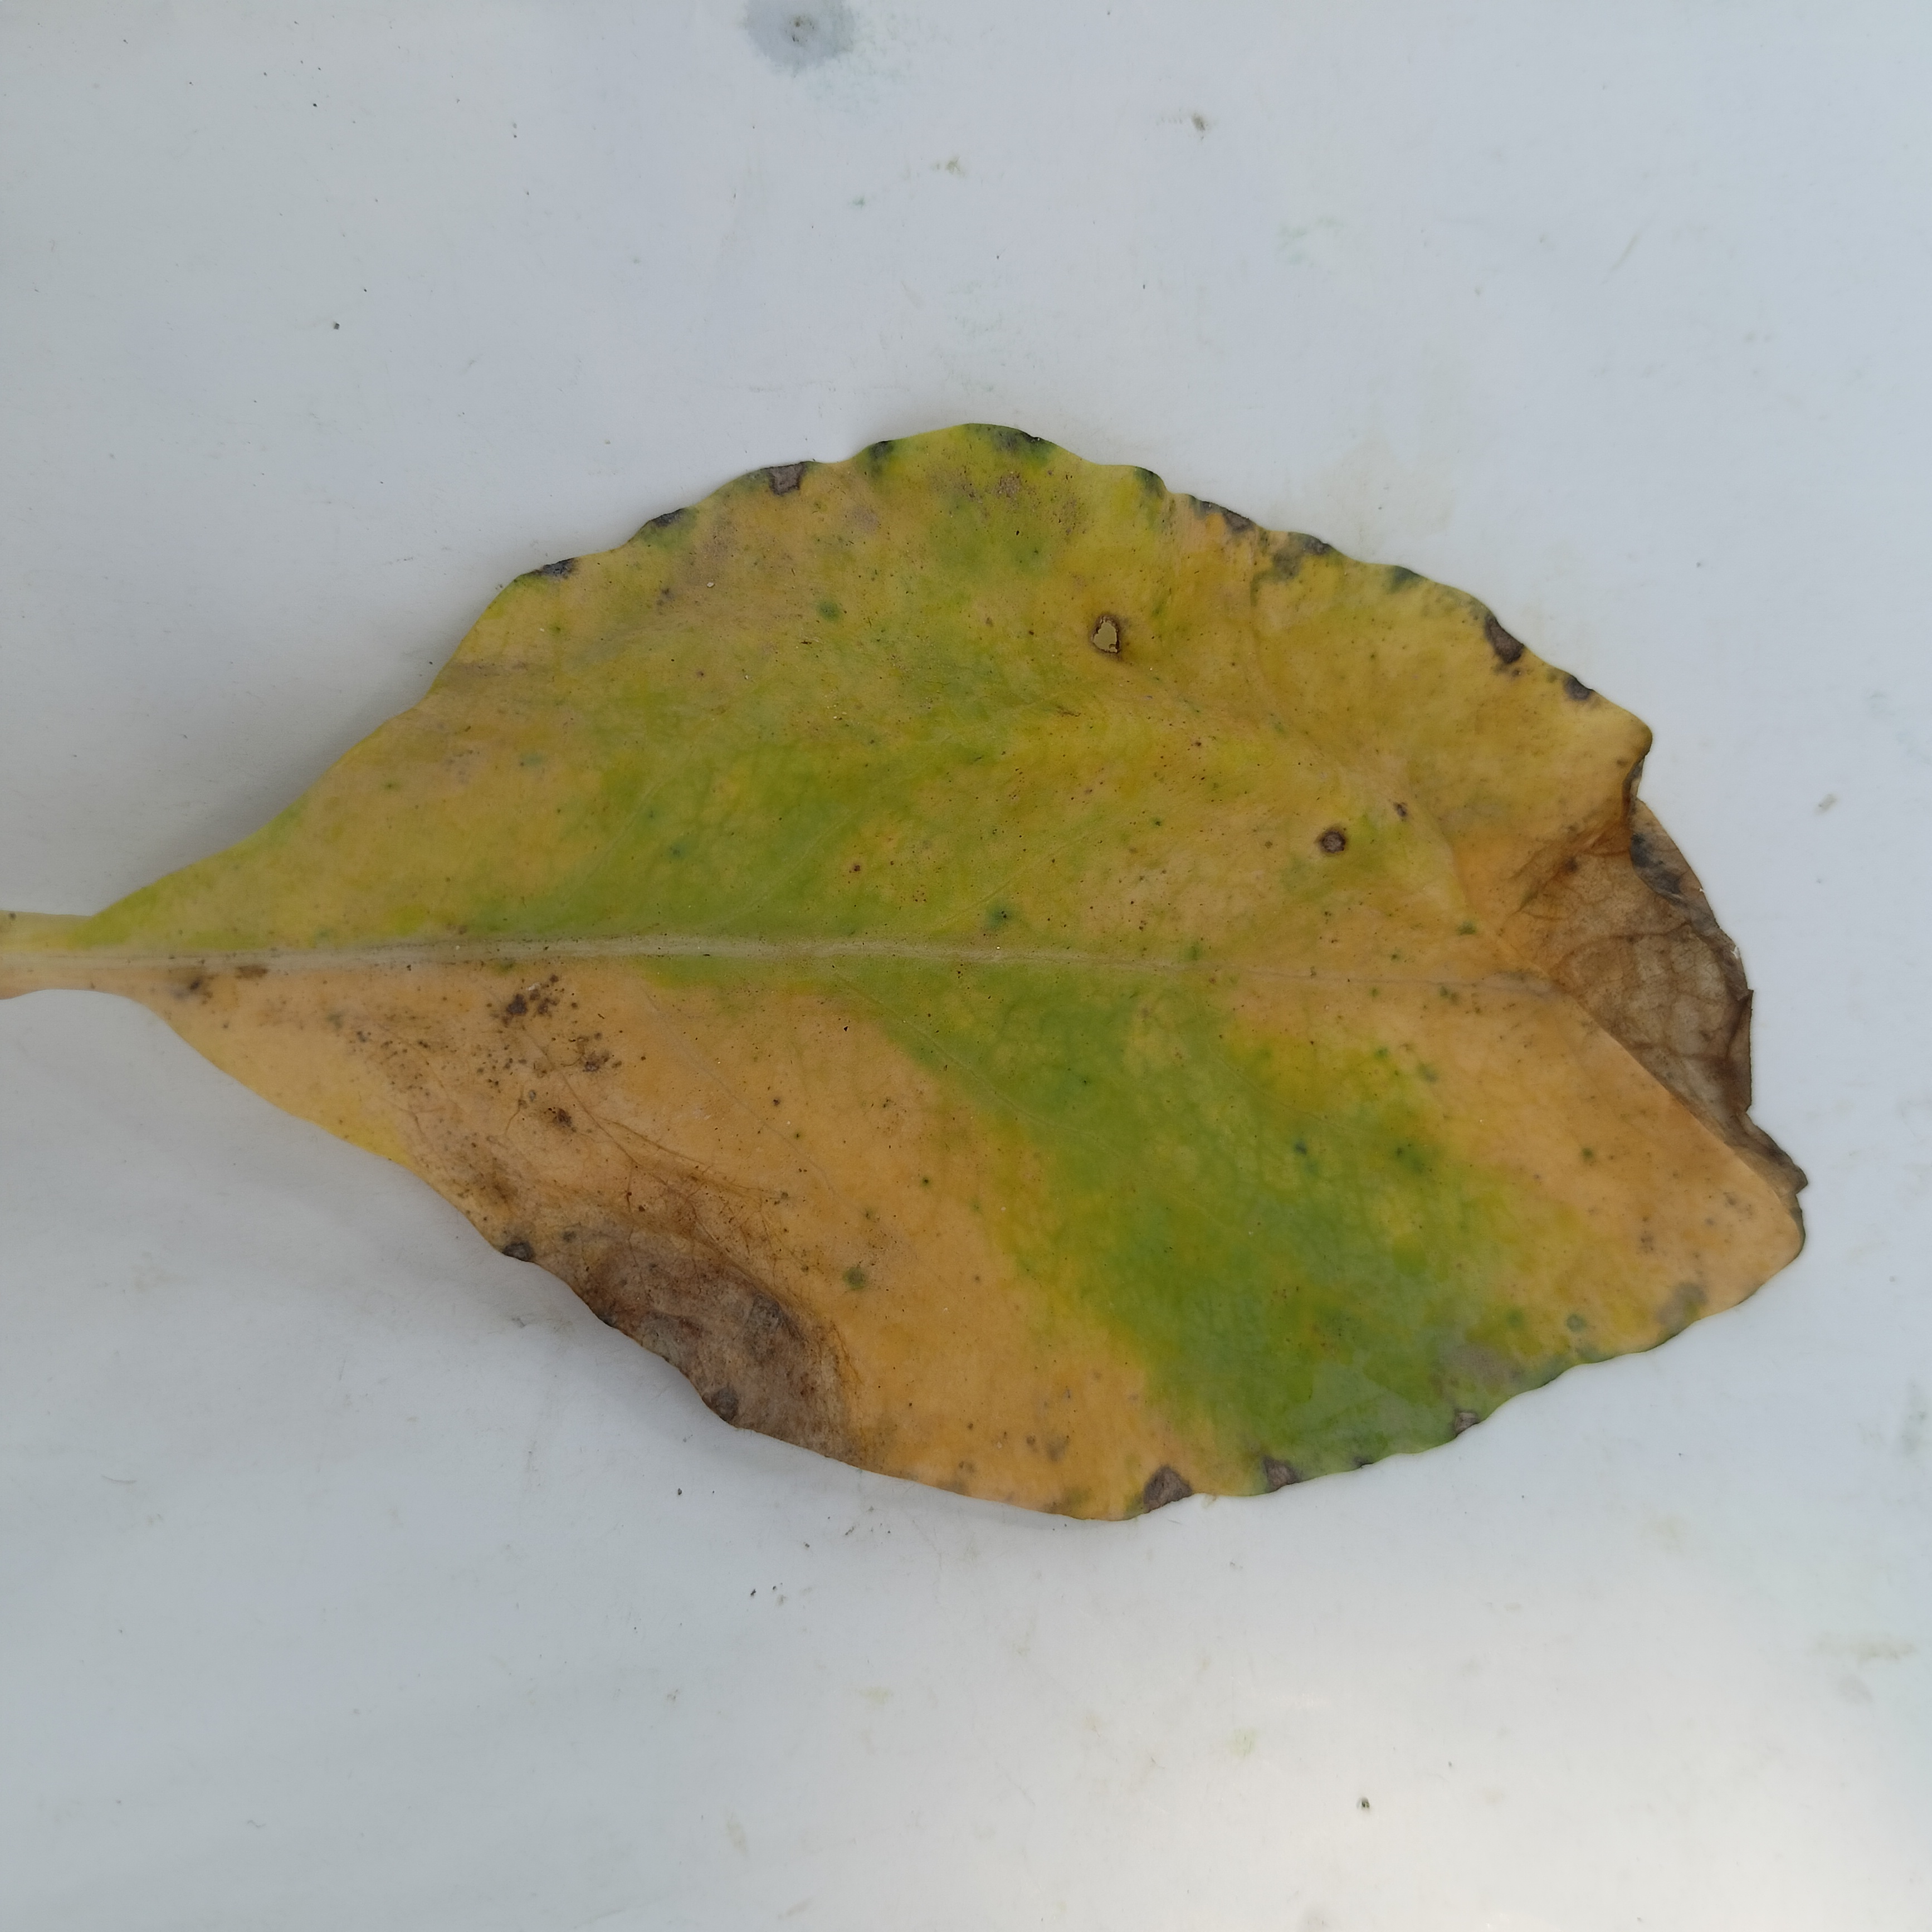
Label: Black Rot